Burton Waters

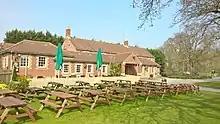
The Woodcocks Pub, Burton Waters

Burton Waters is a marina village in the civil parish of Burton in the West Lindsey district of Lincolnshire, England. It lies off the A57 road west of Lincoln, northeast of Skellingthorpe and southeast of Saxilby. The scheme attracted significant opposition that resulted in a public inquiry. Construction began in 1999.